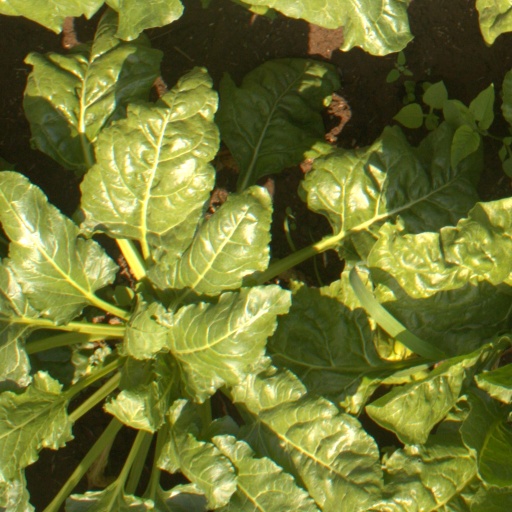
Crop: sugar beet